Adriana Cristina Serquis

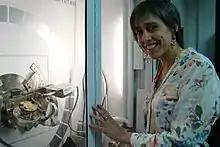

Adriana Cristina Serquis (born 7 November 1967) is an Argentine physicist, the president of the National Atomic Energy Commission (CNEA), and principal researcher of the National Scientific and Technical Research Council (CONICET). In 2014, she received the L'Oréal-UNESCO National Award For Women in Science for her contribution to the rational use of electrical energy.